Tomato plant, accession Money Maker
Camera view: bottom (45 deg); turntable rotation: 90 degrees
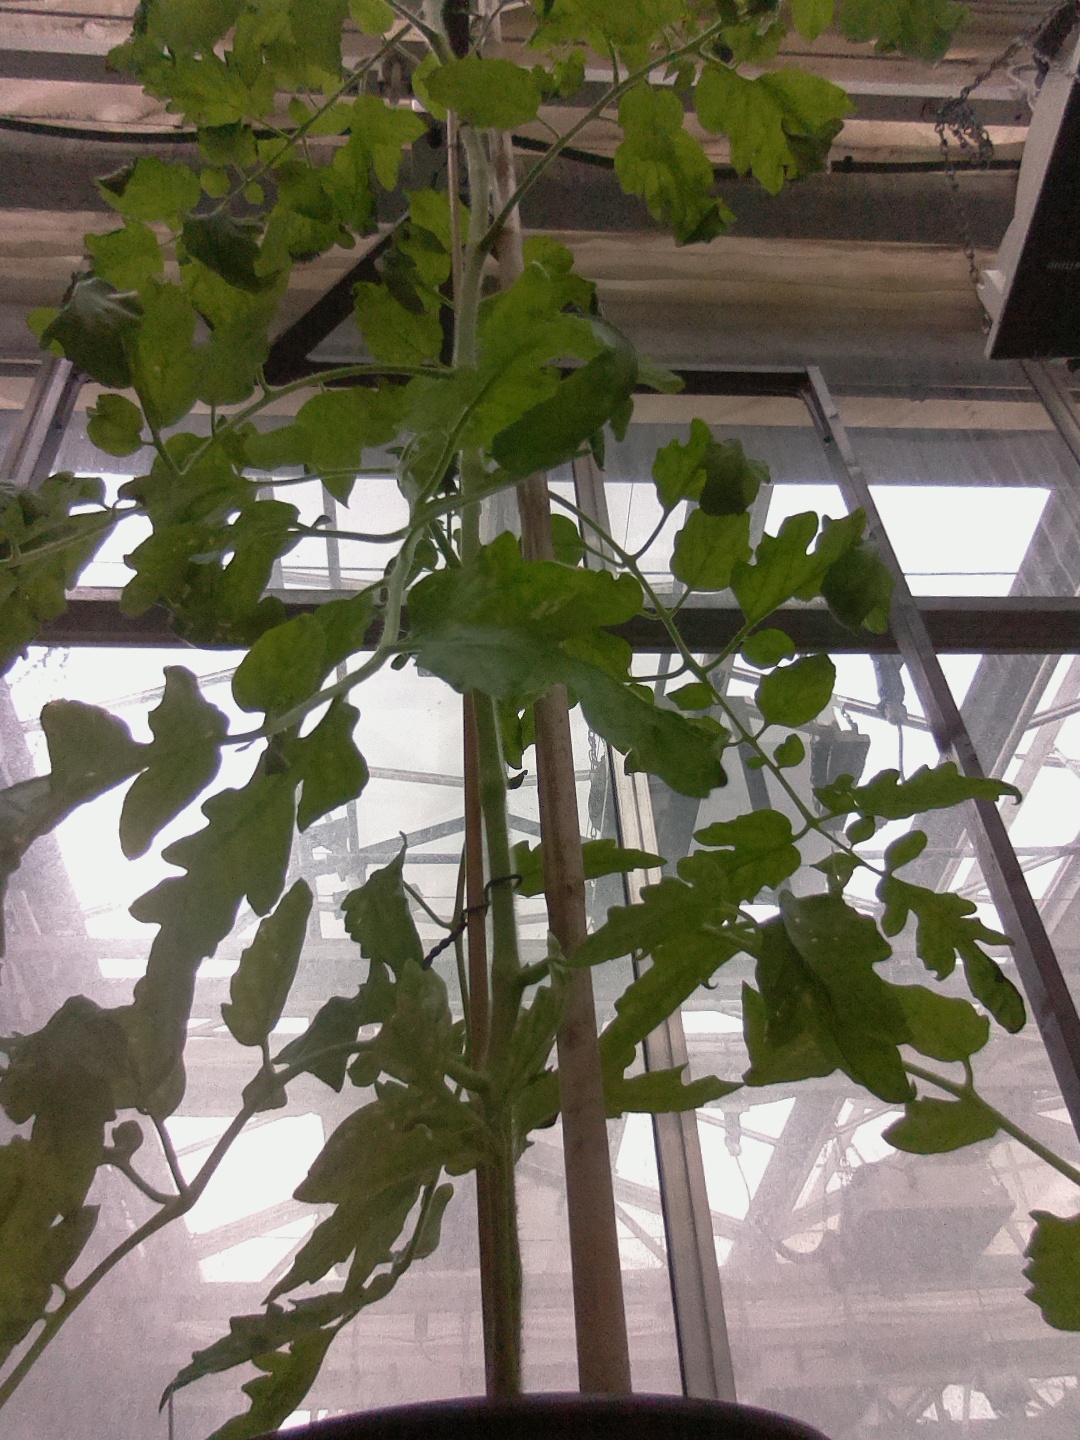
BBCH growth stage 70: Fruits at the main stem or branches visibles